Iran–Iraq War

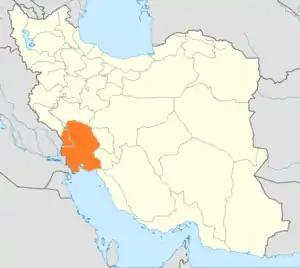
The location of Khuzestan province in Iran, which Iraq planned to annex

In addition, the area around the Shatt al-Arab posed no obstacle for Iraqi river-crossing equipment. Iraq correctly deduced that Iran's defences at the crossing points around the Karkheh and Karoun Rivers were undermanned and that the rivers could be easily crossed. Iraqi intelligence was also informed that the Iranian forces in Khuzestan province, which consisted of two divisions prior to the revolution, now only consisted of several ill-equipped and under-strength battalions with only a handful of operational company-sized tank units.